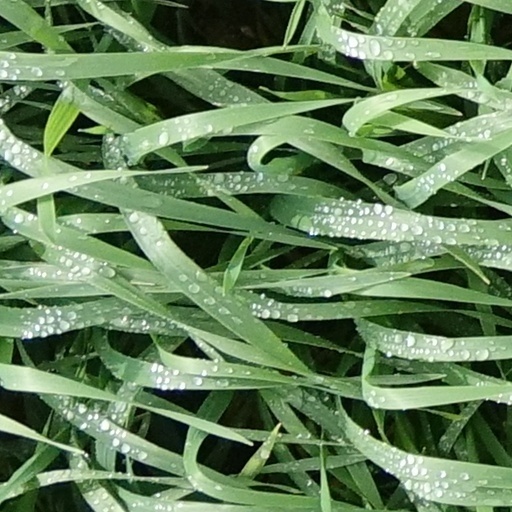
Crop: wheat